Paddock Wood

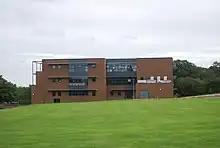
Mascalls Academy

The town's main primary school is Paddock Wood Primary School which was originally built in 1909, which has approximately 600 pupils.